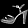
Label: Sandal